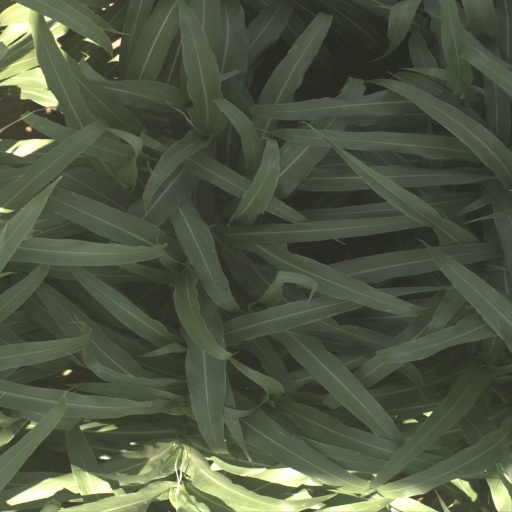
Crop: sorghum